Eva McCall Hamilton

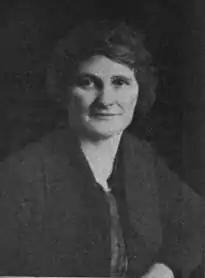
Eva McCall Hamilton, 1921

Hamilton was elected to the Michigan Senate's 16th District in 1920 by a 2-to-1 margin in the first election in which women were allowed to vote. Her arrival in the Senate attracted a high level of media attention and initially drew concerns from her male colleagues. Hamilton told reporters, "I'm not here to revolutionize the legislature. I only want to cooperate with my fellow members of the Senate and do what I can with the others to give Michigan the best legislature the state ever had."